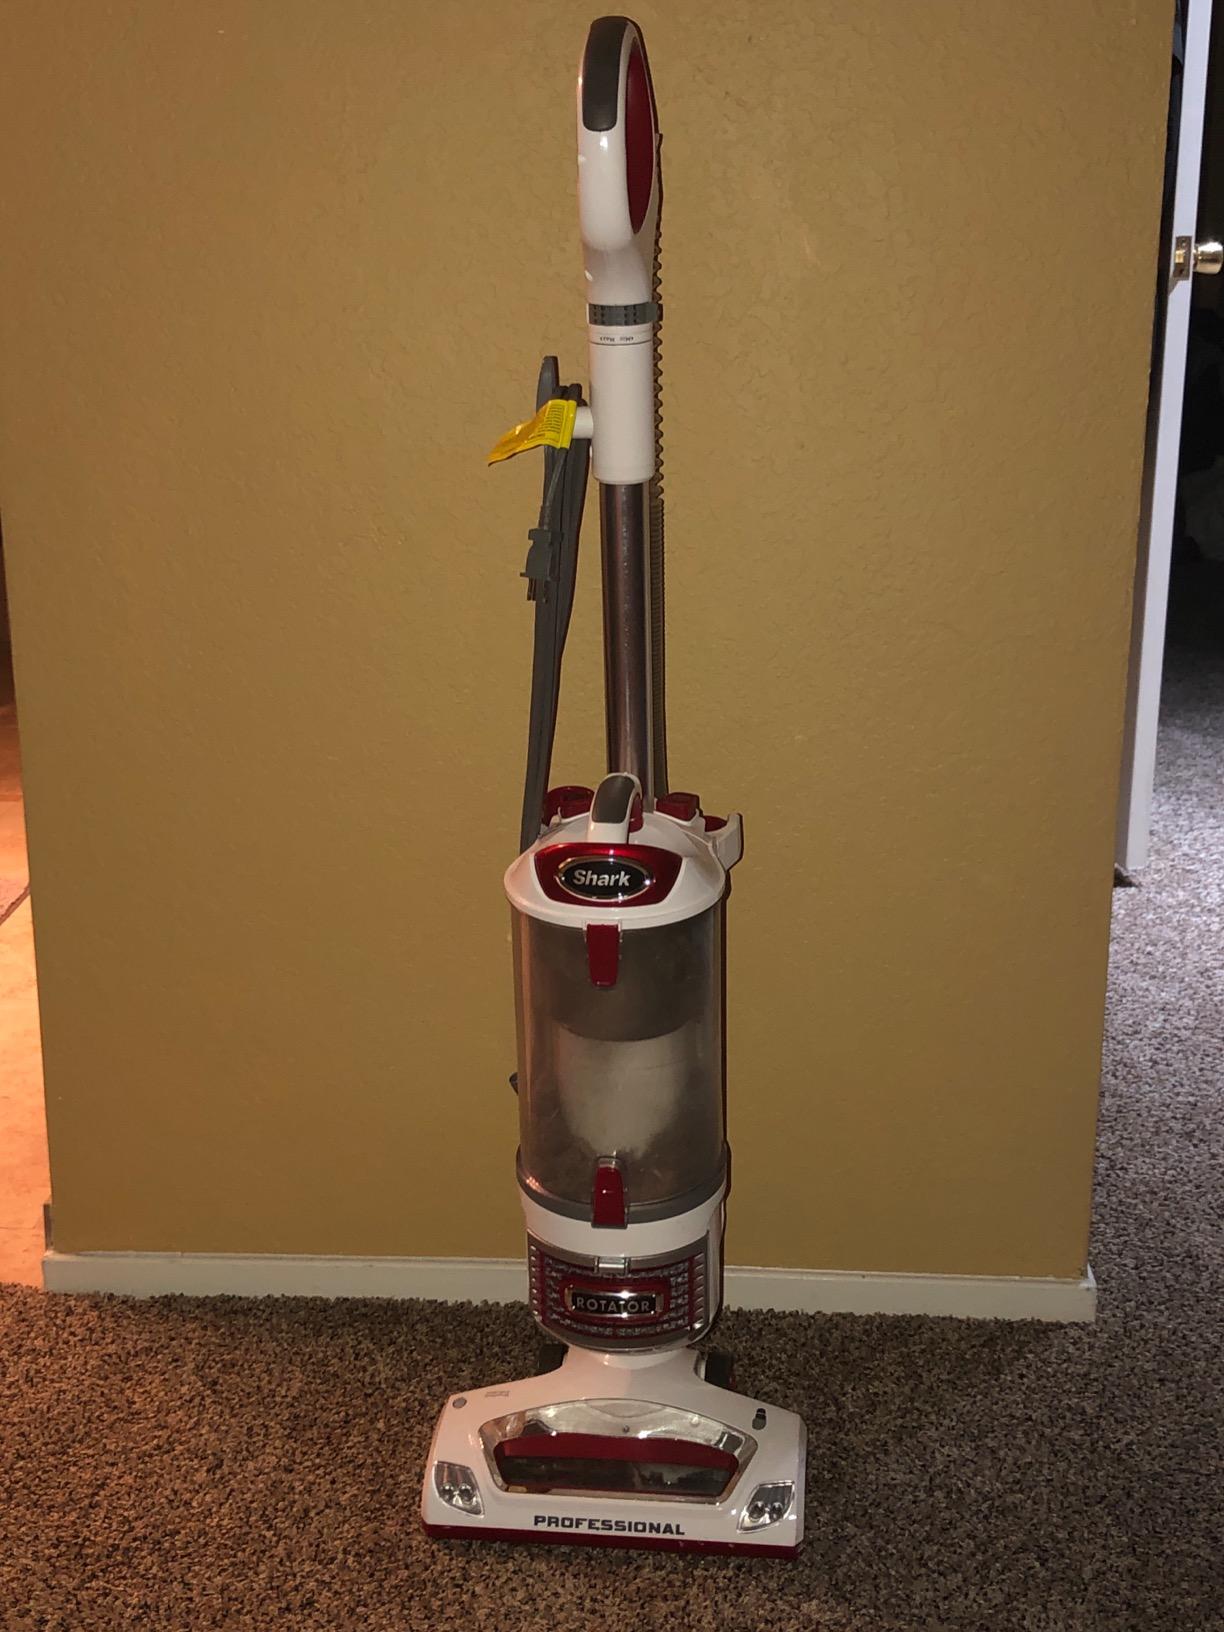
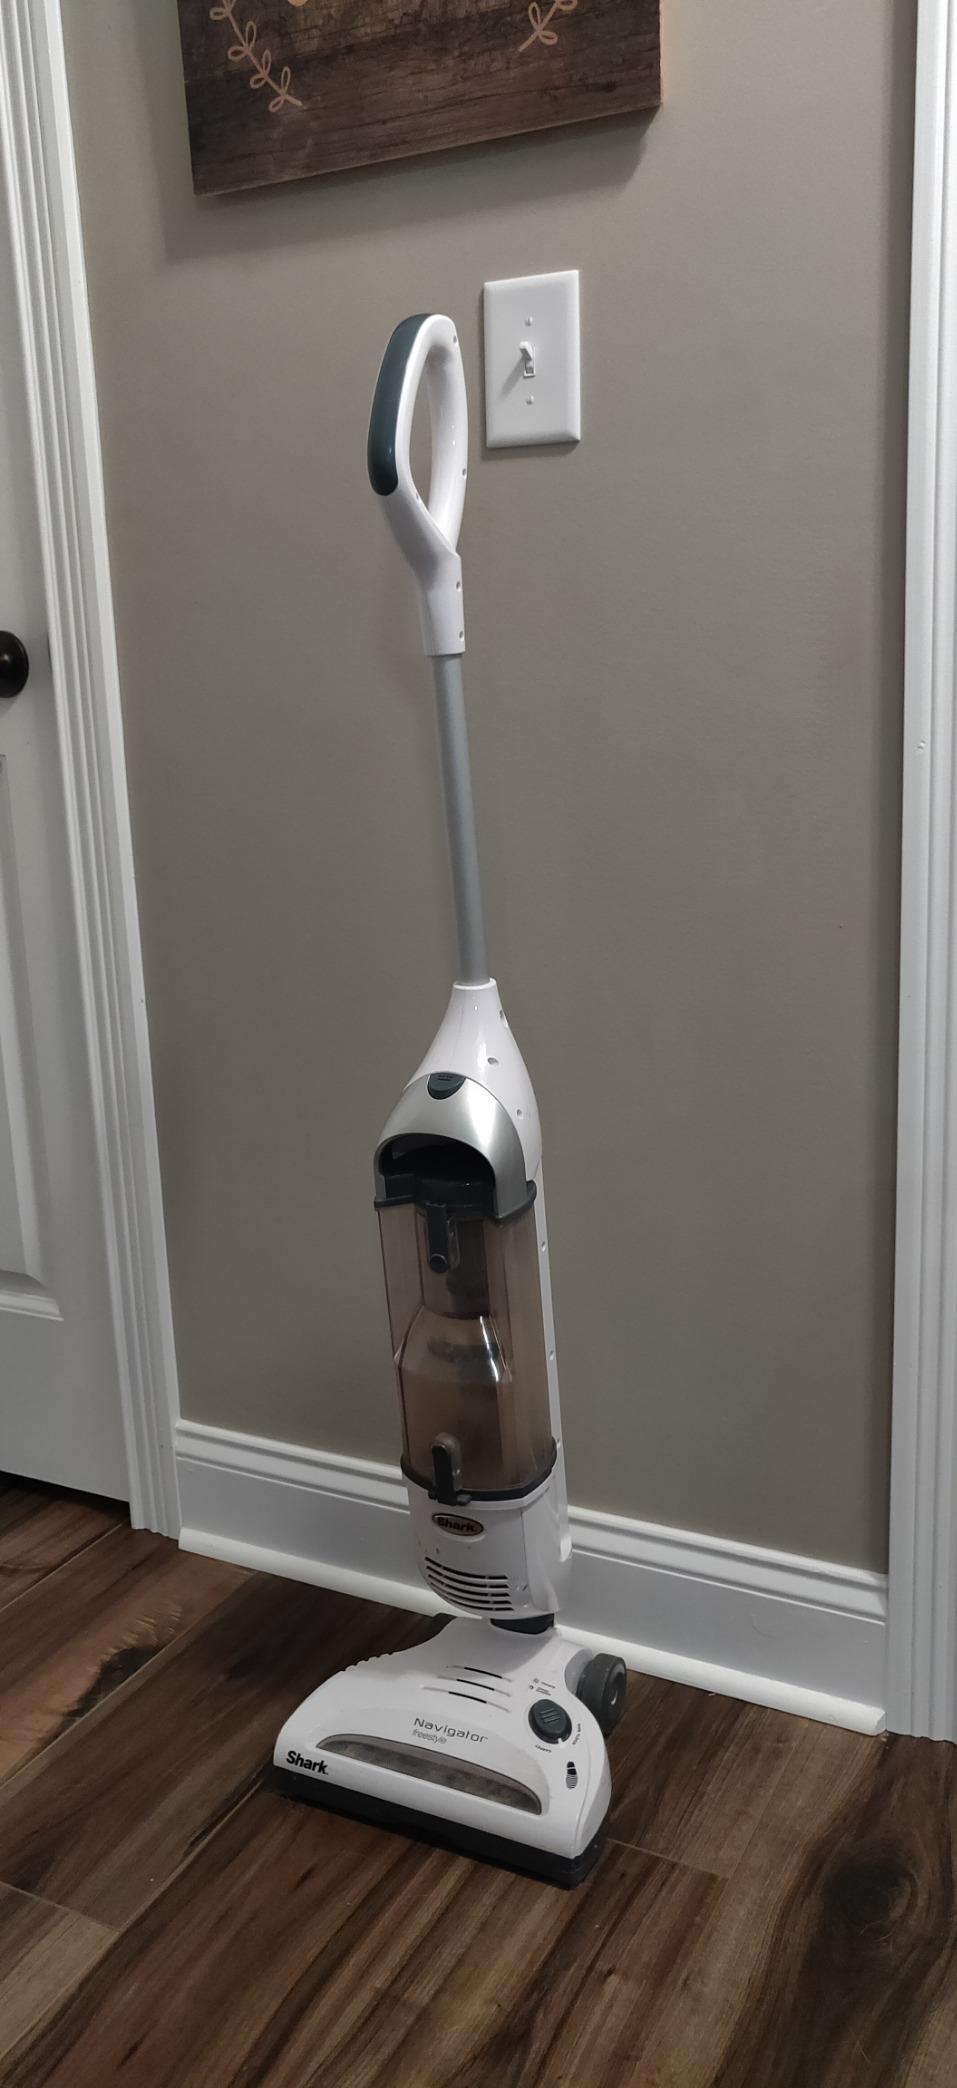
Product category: items_vacuum
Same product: no